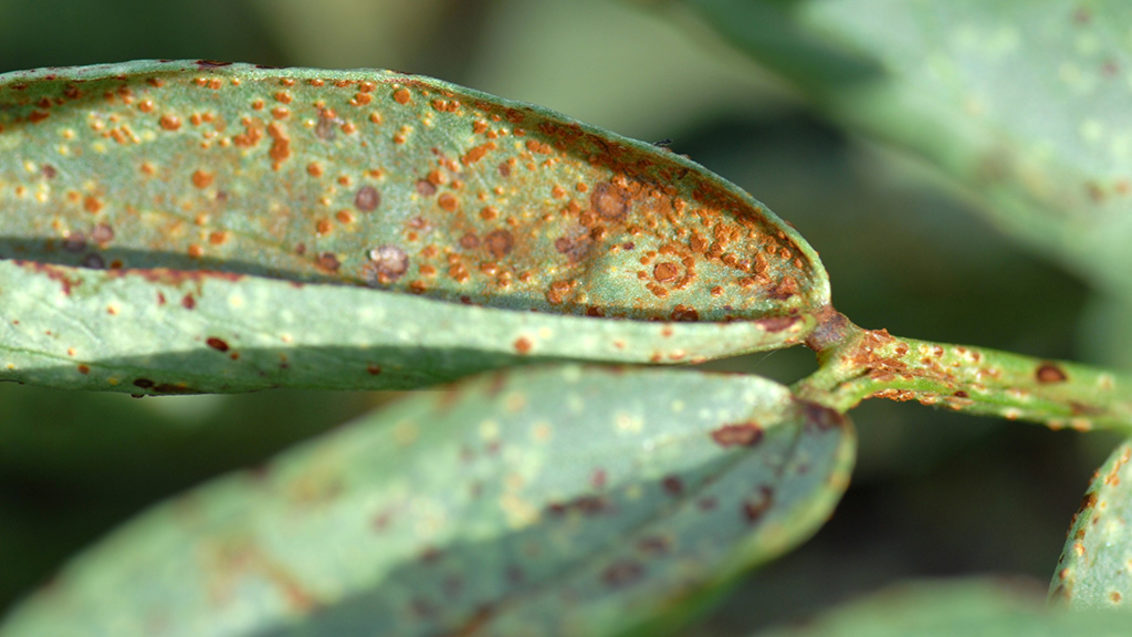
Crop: unknown
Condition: bean_bean_rust